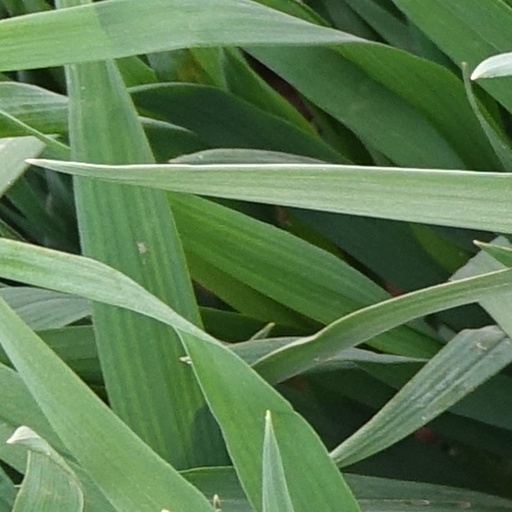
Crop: wheat